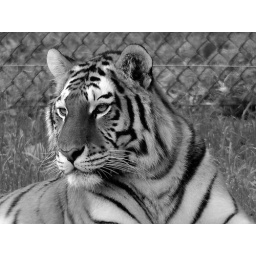
One of the Longleat tigers in black and white for a challenge.